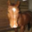
Label: horse